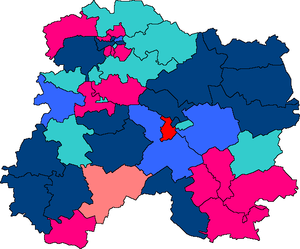
Département décrit comme « riche et conservateur », la Marne a toujours été dominée par la droite, d'abord par les centristes, puis par les gaullistes et finalement par l'UMP.
Le conseil départemental de la Marne est l'assemblée délibérante du département français de la Marne. Il siège à l'hôtel du département, situé au numéro 40 de la rue Carnot, à Châlons-en-Champagne.